House of Limburg-Stirum

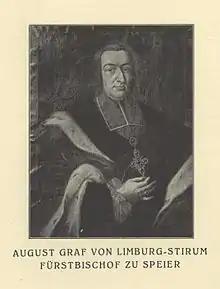
August Philip of Limburg Stirum, was Prince Bishop of Speyer and lord of Gemen.

There is no consensus as to whether it was a deliberately planned murder, or whether the Archbishop was killed in the heat of combat. Current research assumes the latter: Engelbert was intended to have been taken into "knightly detention" so that the political demands of the opposing nobility could be pushed through. This was in accordance with the customs of the medieval feuding ethos.